Helge Hagerup

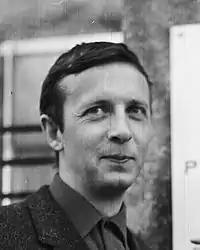
Helge Hagerup

Helge Hagerup (21 April 1933 – 12 August 2008) was a Norwegian playwright, poet and novelist. He was born in Trondheim, a son of Inger Hagerup, and brother of Klaus Hagerup. He made his literary debut in 1949 with the short story collection "Vi fem i annen etasje". He was best known as playwright. Among his plays staged at Nationaltheatret are "Løfter om kjærlighet" from 1960, "Superboy" from 1968, and "Camp" from 1976. He was awarded the Prix Italia in 1973 for his audio play "Den dagen du aldri skal glemme". He also wrote crime fiction, and the collection "Hvorfor skrek morderen?" was published in 1982.